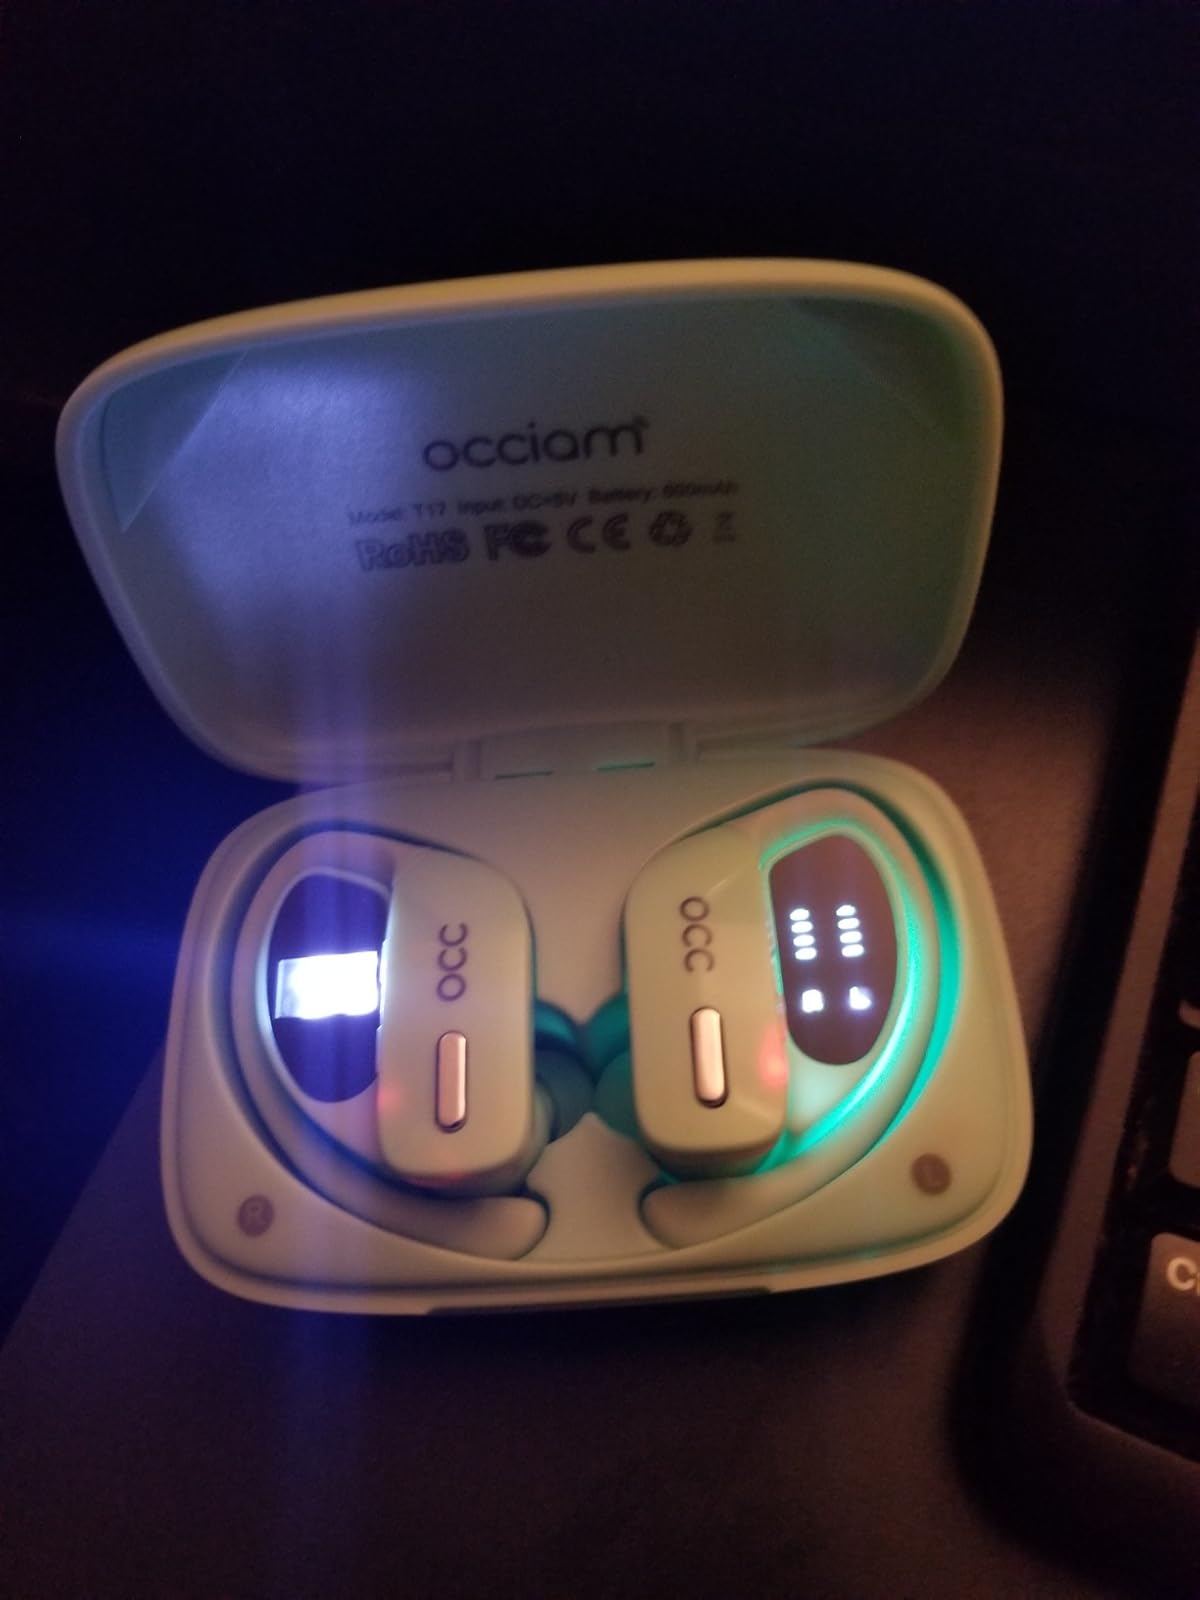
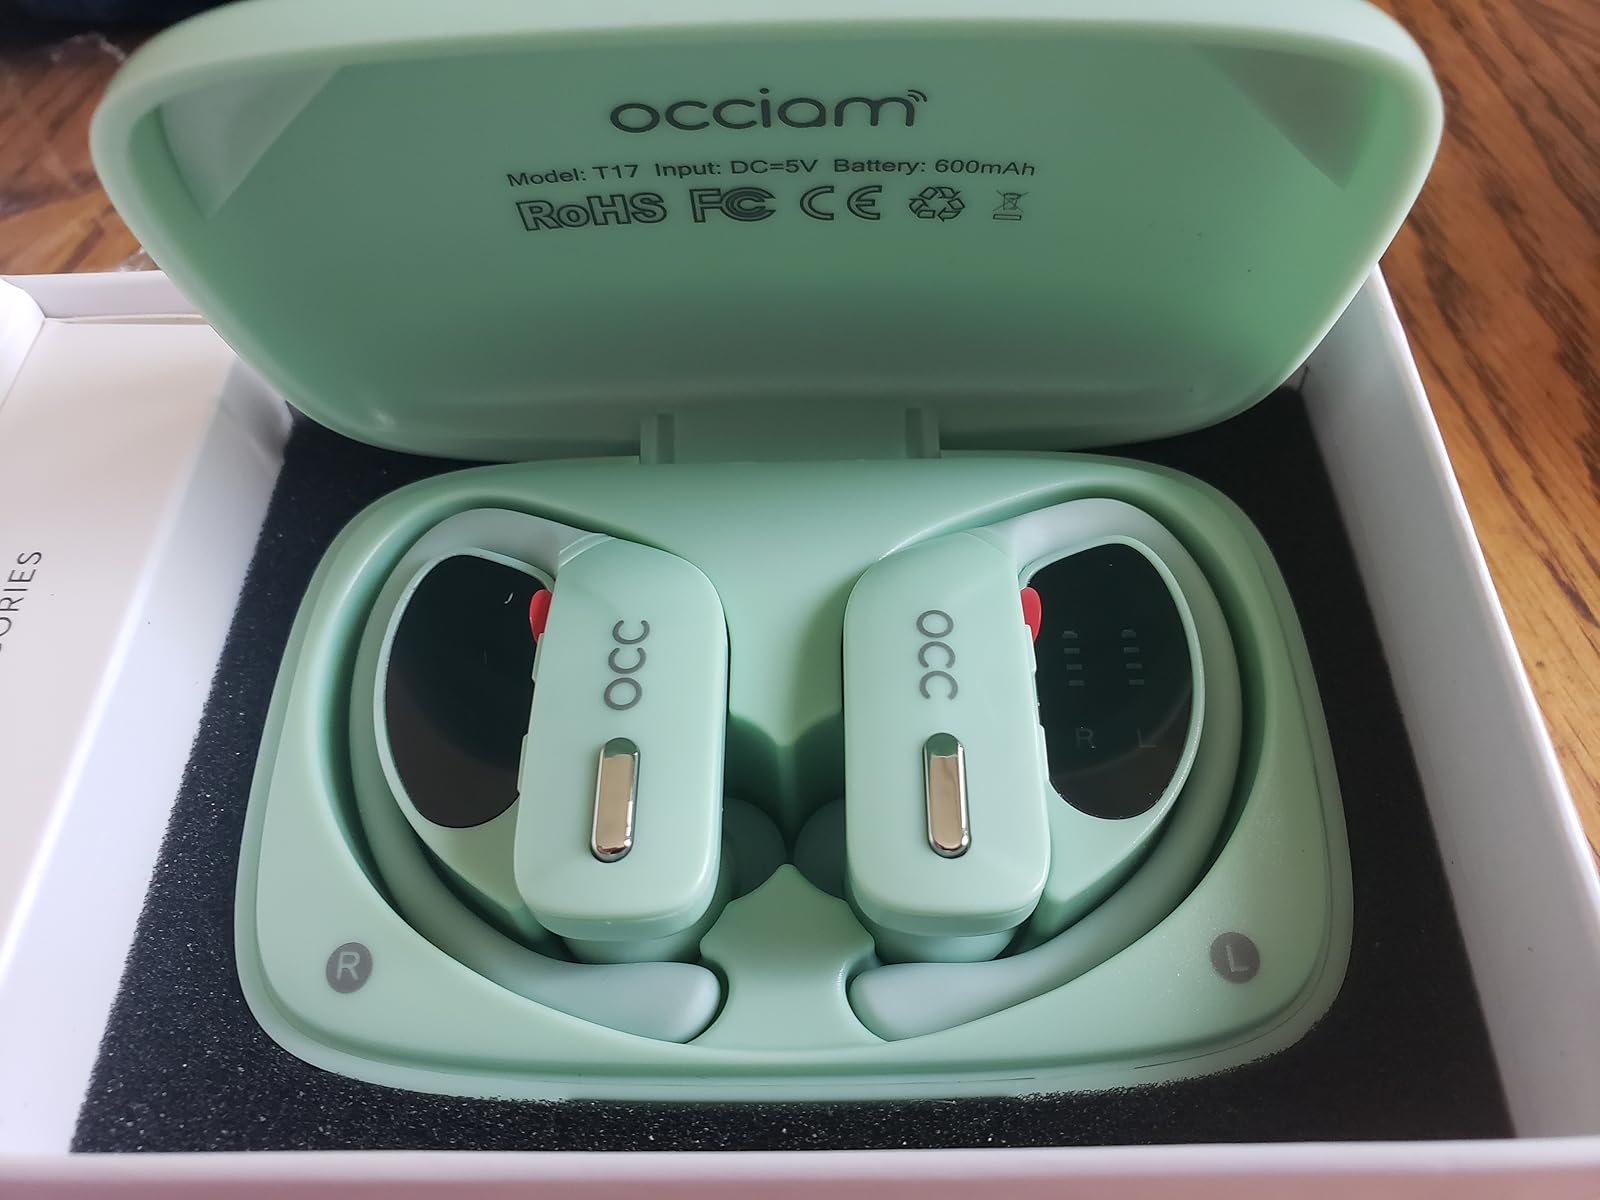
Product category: earbuds
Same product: yes